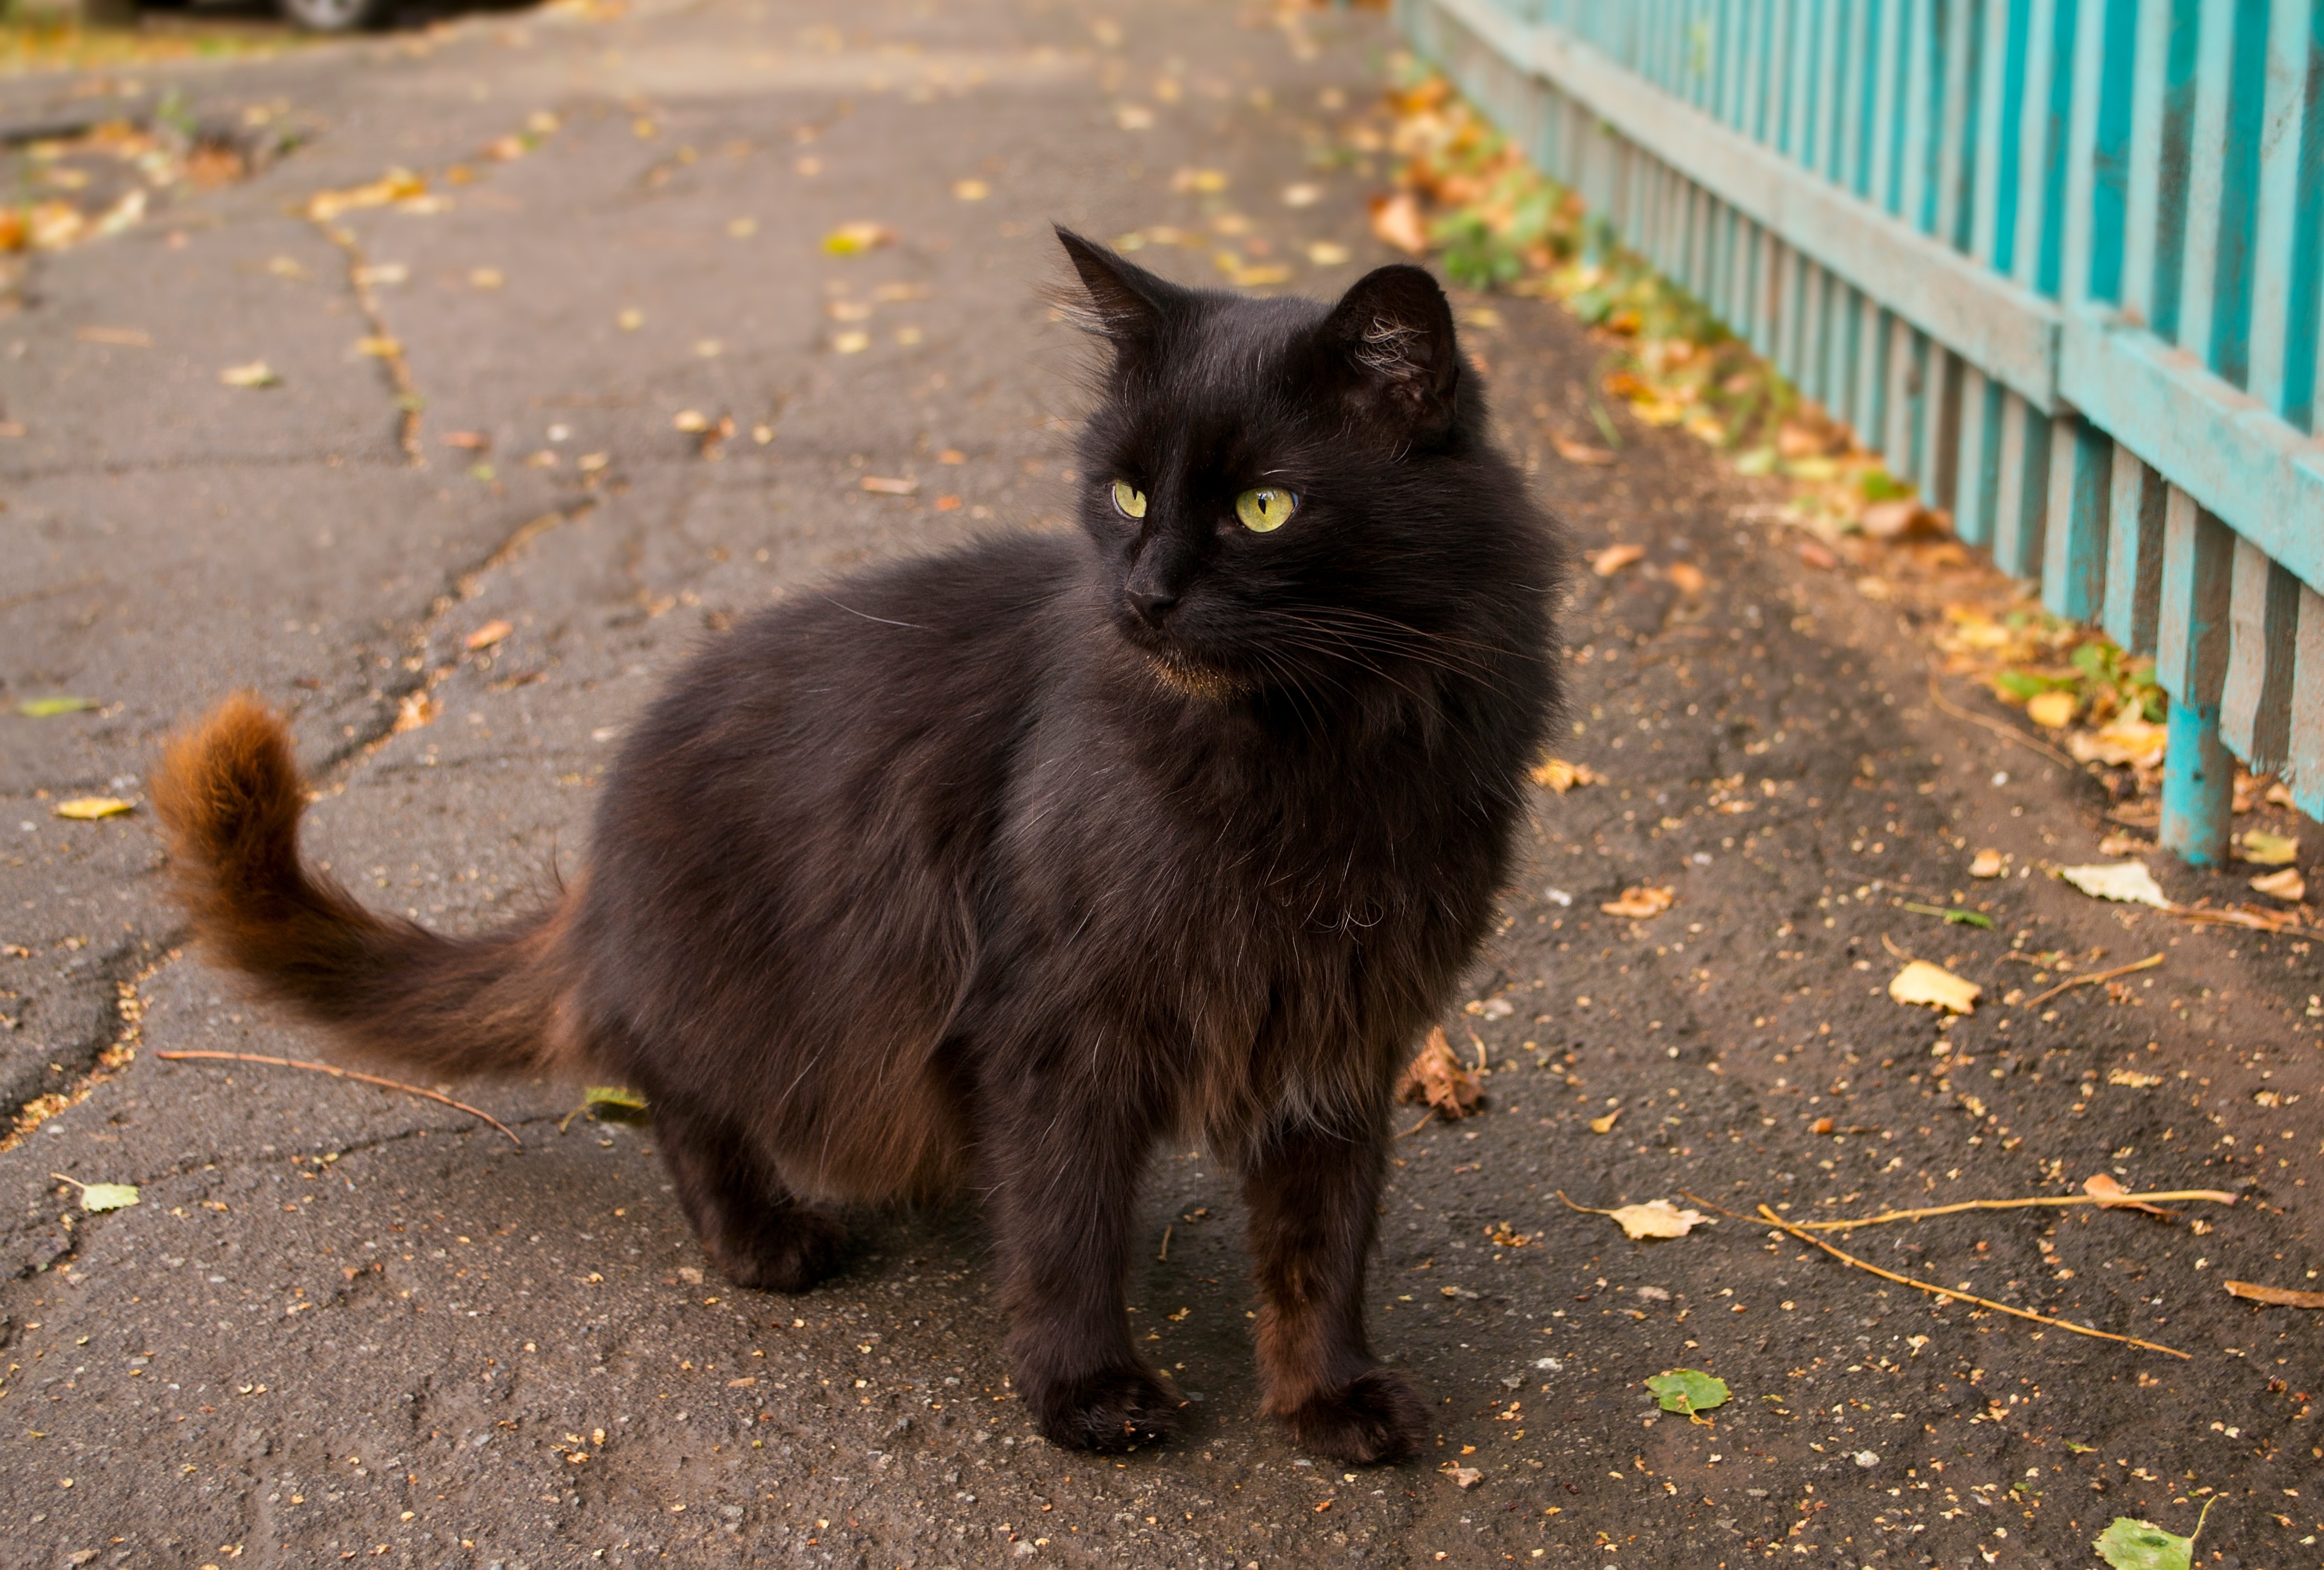
street, kitten, cat, autumn, mammal, black cat, black, fauna, whiskers, homeless, vertebrate, norwegian forest cat, small to medium sized cats, cat like mammal, carnivoran, nebelung, domestic short haired cat, domestic long haired cat